Stubenberg Castle

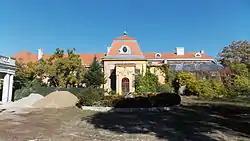
Front view of the castle and its garden

The Stubenberg Castle is a historical monument in Săcueni, Bihor, Romania. Construction of the castle began in the late 18th century and was finalized by the beginning of the 19th century.